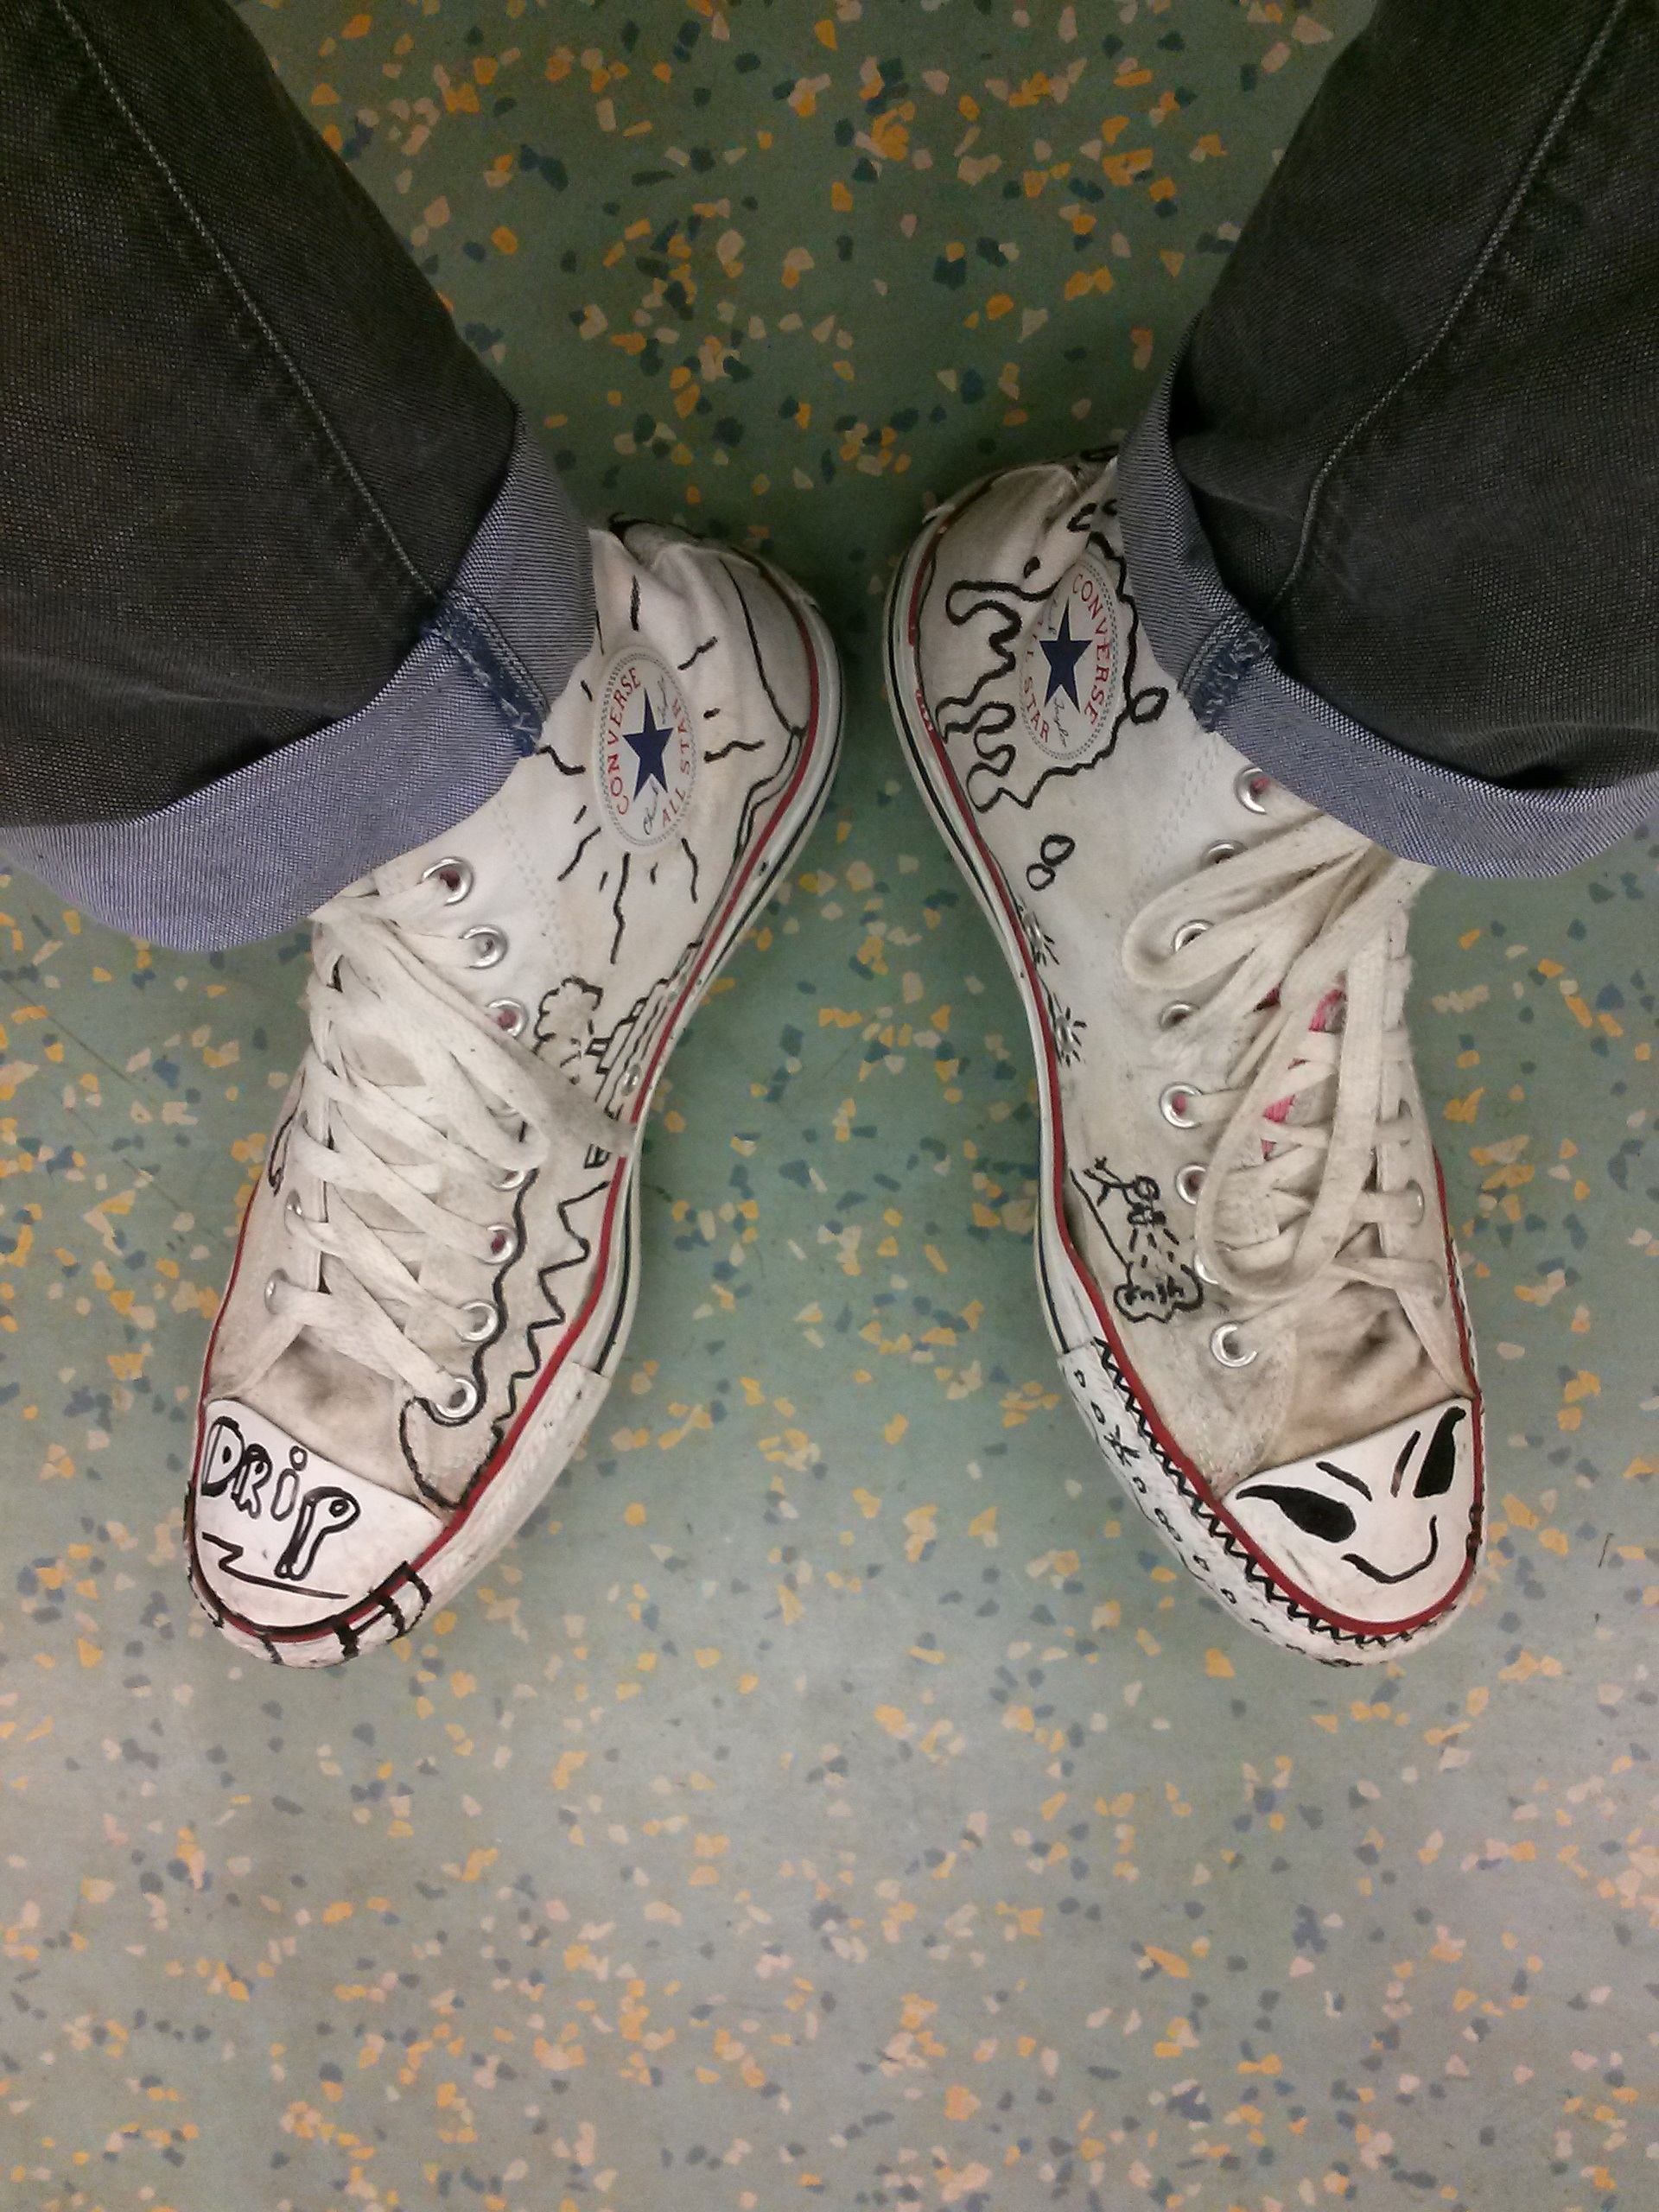
shoe, wing, white, leg, spring, pink, human body, kids, sneakers, footwear, ugly, nation, outdoor shoe